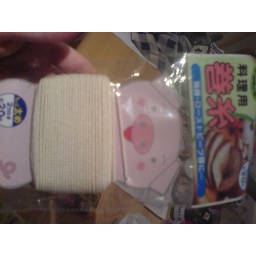
kitchen string, in pig form! finally!